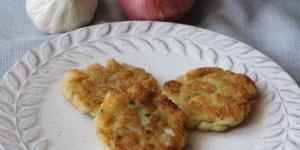
hamburguesa de pescado